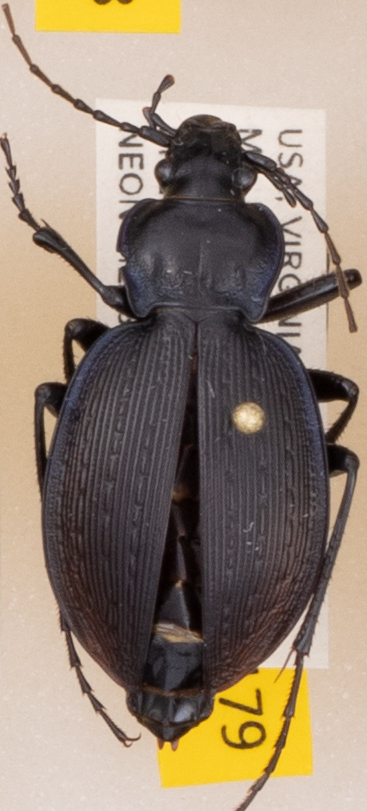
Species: Carabus goryi
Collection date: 2021-08-10
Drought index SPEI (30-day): -2.09
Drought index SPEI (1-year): -0.058
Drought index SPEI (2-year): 1.01